Answer in natural language. Which point is closer to the camera taking this photo, point B  or point C? Choose between the following options: C or B
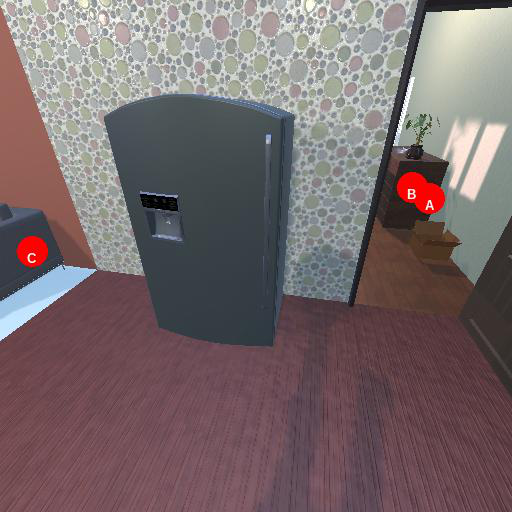
<answer>C</answer>